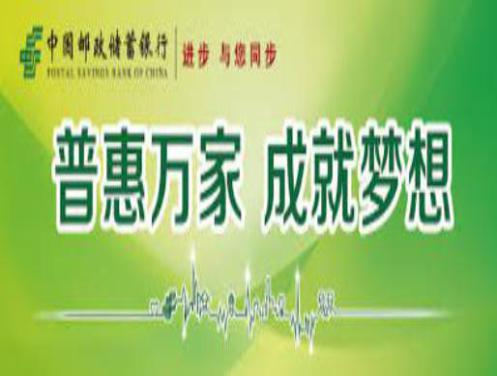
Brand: china post group corporation
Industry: Others